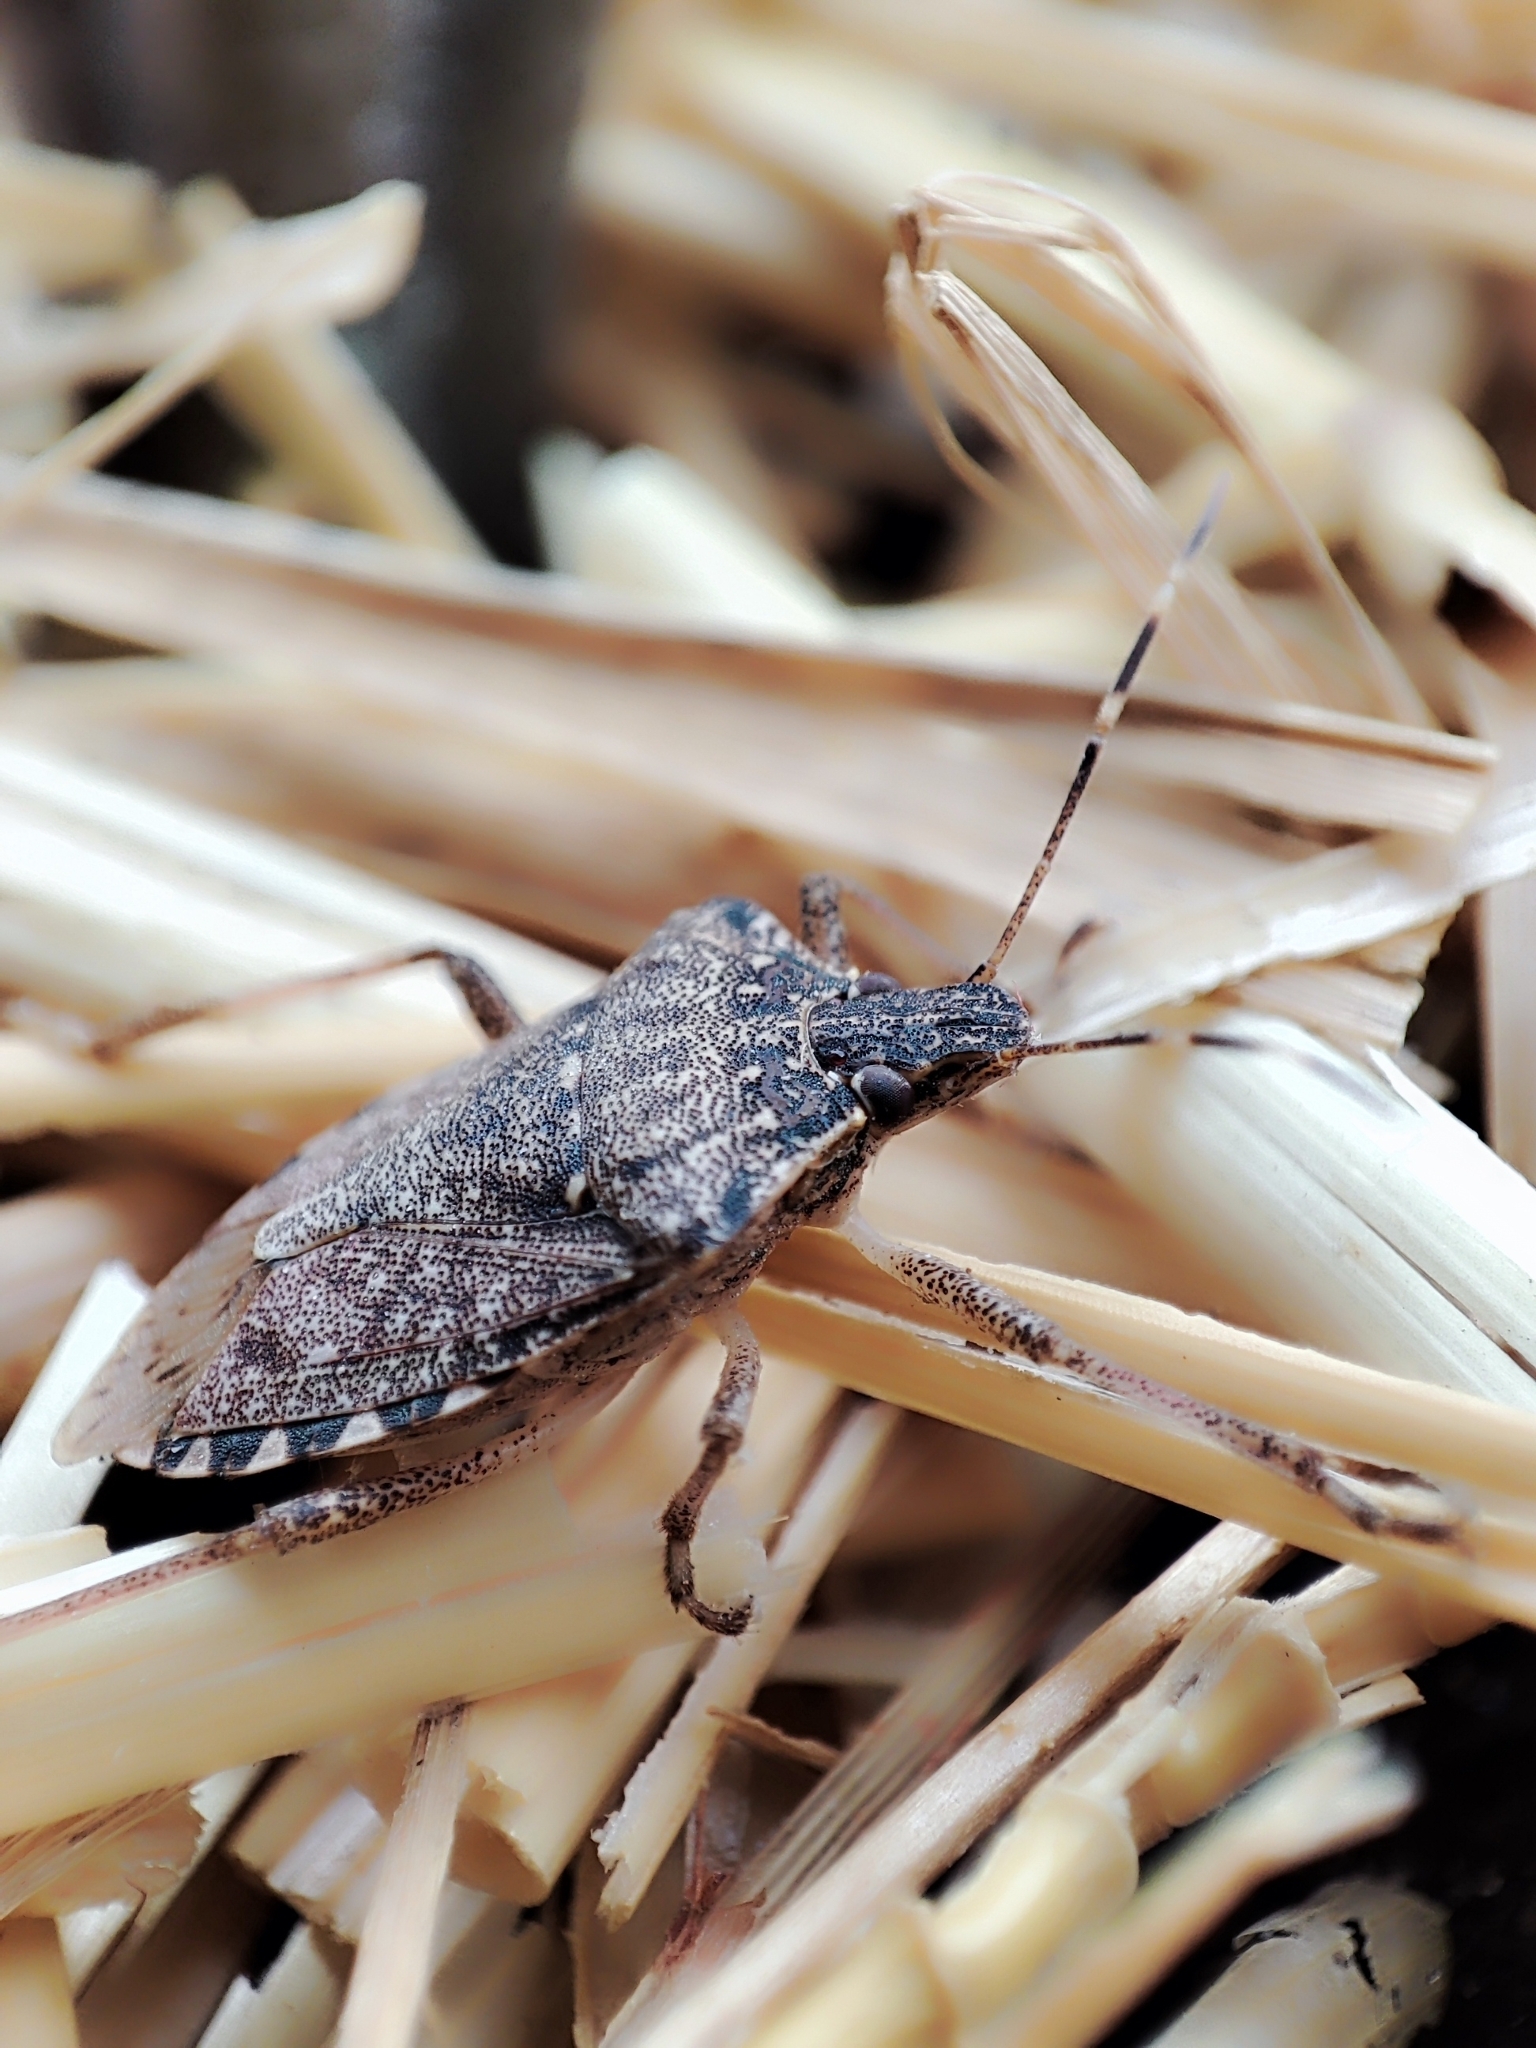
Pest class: stink_bug